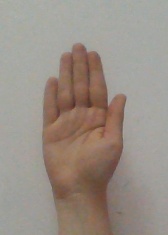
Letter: seen